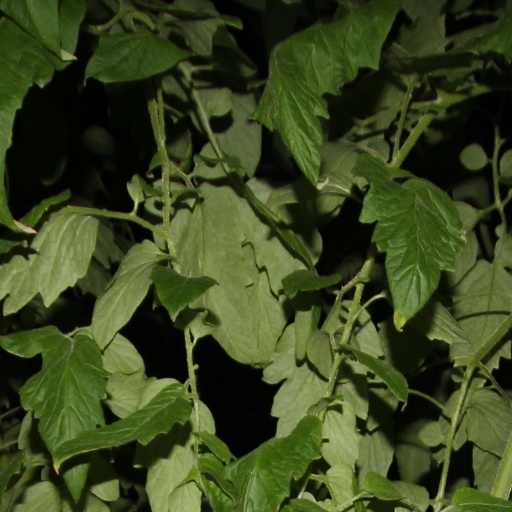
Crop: tomato